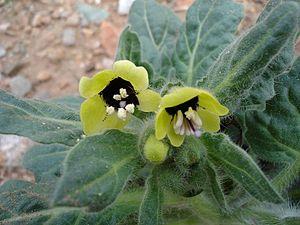
Hyoscyamus albus (jusquiame blanche)Photo prise le 28 mars 2005 à Salses-le-Château Jean Tosti 2005
Cette liste de Tracheophyta de Bosnie-Herzégovine, ainsi que d’espèces introduites est un aperçu incomplet d’espèces de mousses, de fougères, de gymnospermes et d’angiospermes citées dans la littérature disponible en langues bosniaque, croate, serbe et serbo-croate. Cet aperçu n’inclue pas des espèces cultivées ni celles occasionnellement introduites.
Les jusquiames sont des plantes appartenant au genre Hyoscyamus et à la famille des Solanacées. On en connaît deux espèces en Europe : la jusquiame blanche, qui pousse sur le pourtour du bassin méditerranéen, et la jusquiame noire, beaucoup plus cosmopolite. Les deux plantes sont toxiques, contenant divers alcaloïdes tels que l'atropine, l'hyoscyamine et la scopolamine. Elles sont cependant moins dangereuses que le datura ou la belladone, qui contiennent les mêmes alcaloïdes mais en plus grandes proportions.
Hyoscyamus albus, la Jusquiame blanche, est une plante herbacée de la famille des Solanacées.